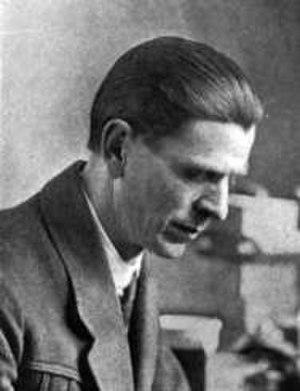
Géza Maróczy est un joueur d'échecs, professeur de mathématiques et ingénieur hongrois. Bien qu'il n'eût jamais disputé de match pour le championnat du monde d'échecs, il fit partie de l'élite mondiale des joueurs d'échecs pendant quarante ans. Champion de Hongrie en 1932, il remporta les olympiades d'échecs de 1927 et 1936 avec la Hongrie et finit deuxième de l'olympiade de 1930, La fédération internationale lui décerna le titre de grand maître international des échecs lors de la création du titre en 1950.